Wyndham Important Bird Area

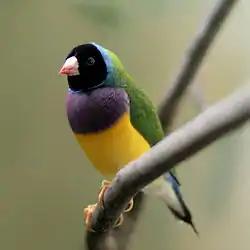
The IBA supports the largest known wild population of endangered Gouldian finches

The Wyndham Important Bird Area comprises a 28 km tract of land in the north-east of the Kimberley region of Western Australia. The site lies in the Bastion Hills close to the town of Wyndham, a port on the West Arm of the Cambridge Gulf. It is an important site for Gouldian finches.